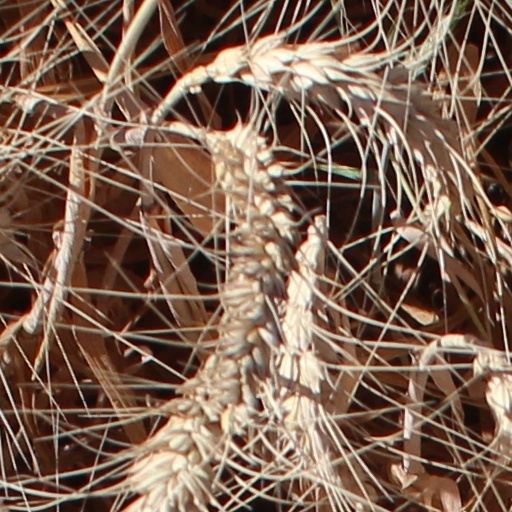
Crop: wheat